Paraíso (2009 TV series)

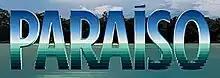

Paraíso (English: "Paradise City") is a Brazilian telenovela produced and broadcast by TV Globo from March 16 to October 2, 2009.